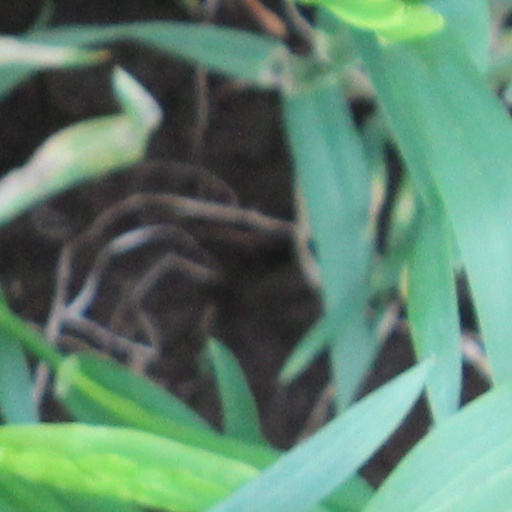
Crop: wheat